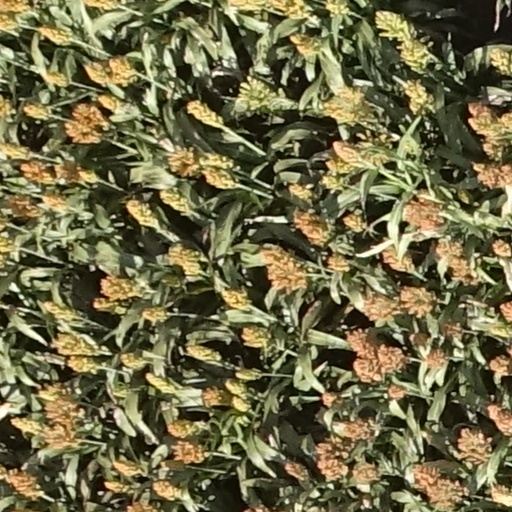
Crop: sorghum